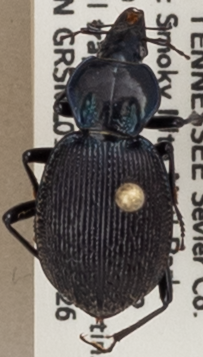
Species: Sphaeroderus stenostomus lecontei
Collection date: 2018-06-26
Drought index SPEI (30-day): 0.396
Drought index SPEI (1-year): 0.23
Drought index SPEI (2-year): -0.274